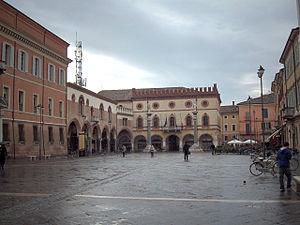
La 12ᵉ étape du Tour d'Italie 2011 s'est déroulée le jeudi 19 mai 2011. Castelfidardo est la ville de départ, et Ravenne la ville d'arrivée. Le parcours a eu lieu sur un parcours plat d'un distance de 184 km.